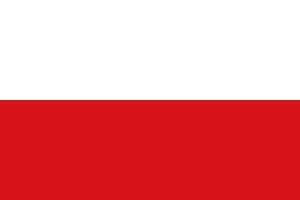
La République tchécoslovaque, a posteriori précisée Première République, est le régime qu'a connu la Tchécoslovaquie entre sa création en 1918 et l'annexion des Sudètes par l'Allemagne nazie à la suite des accords de Munich en 1938. Elle est précédée de l'Autriche-Hongrie et suivie de la Seconde République tchécoslovaque, bref intermède encore démocratique qui dure du 1ᵉʳ octobre 1938 au 15 mars 1939, avant que ne soient instaurés le protectorat de Bohême-Moravie et la République slovaque.